Scandelion Castle

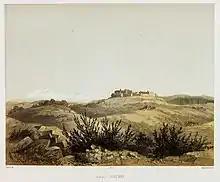
"Kal'at Sham'aa" - illustration by Dutch painter Charles William Meredith van de Velde, who travelled the region in 1851

The Scandelion Castle was built by the Crusaders in what is today South Lebanon in 1116, during the reign of Baldwin I of Jerusalem. Other sources indicate that they took the town known in medieval Arabic as Iskandarouna (Iskandaruna), called by the Crusaders Scandelion or Scandalion / Scandalium, in 1124. It became a strategic high ground, used to defend Tyre. The site is today at the Lebanese village of Shamaa.